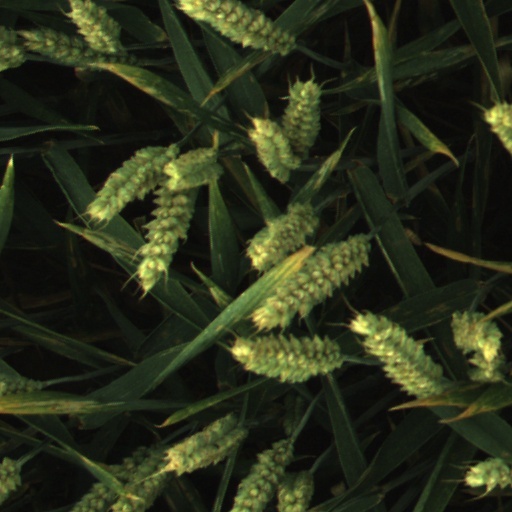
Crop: wheat